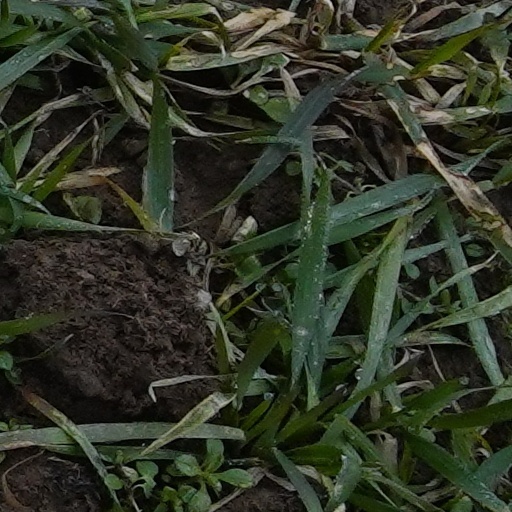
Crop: wheat